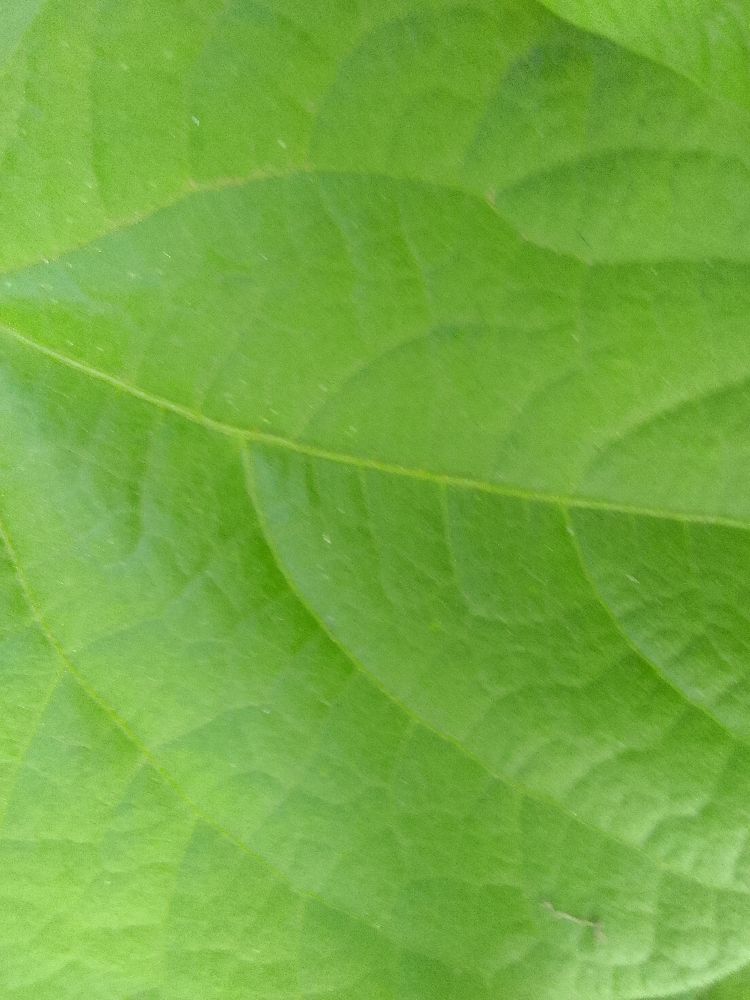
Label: healthy